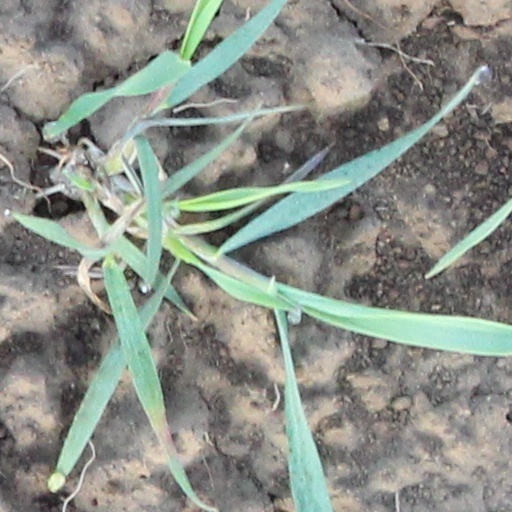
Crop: wheat